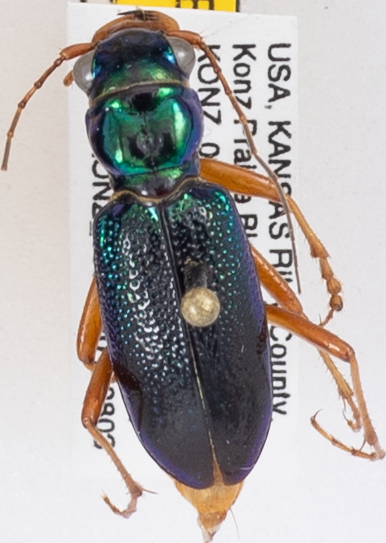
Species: Carabidae sp.
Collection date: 2015-08-03
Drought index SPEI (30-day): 1.13
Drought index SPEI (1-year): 0.54
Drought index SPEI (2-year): -0.24